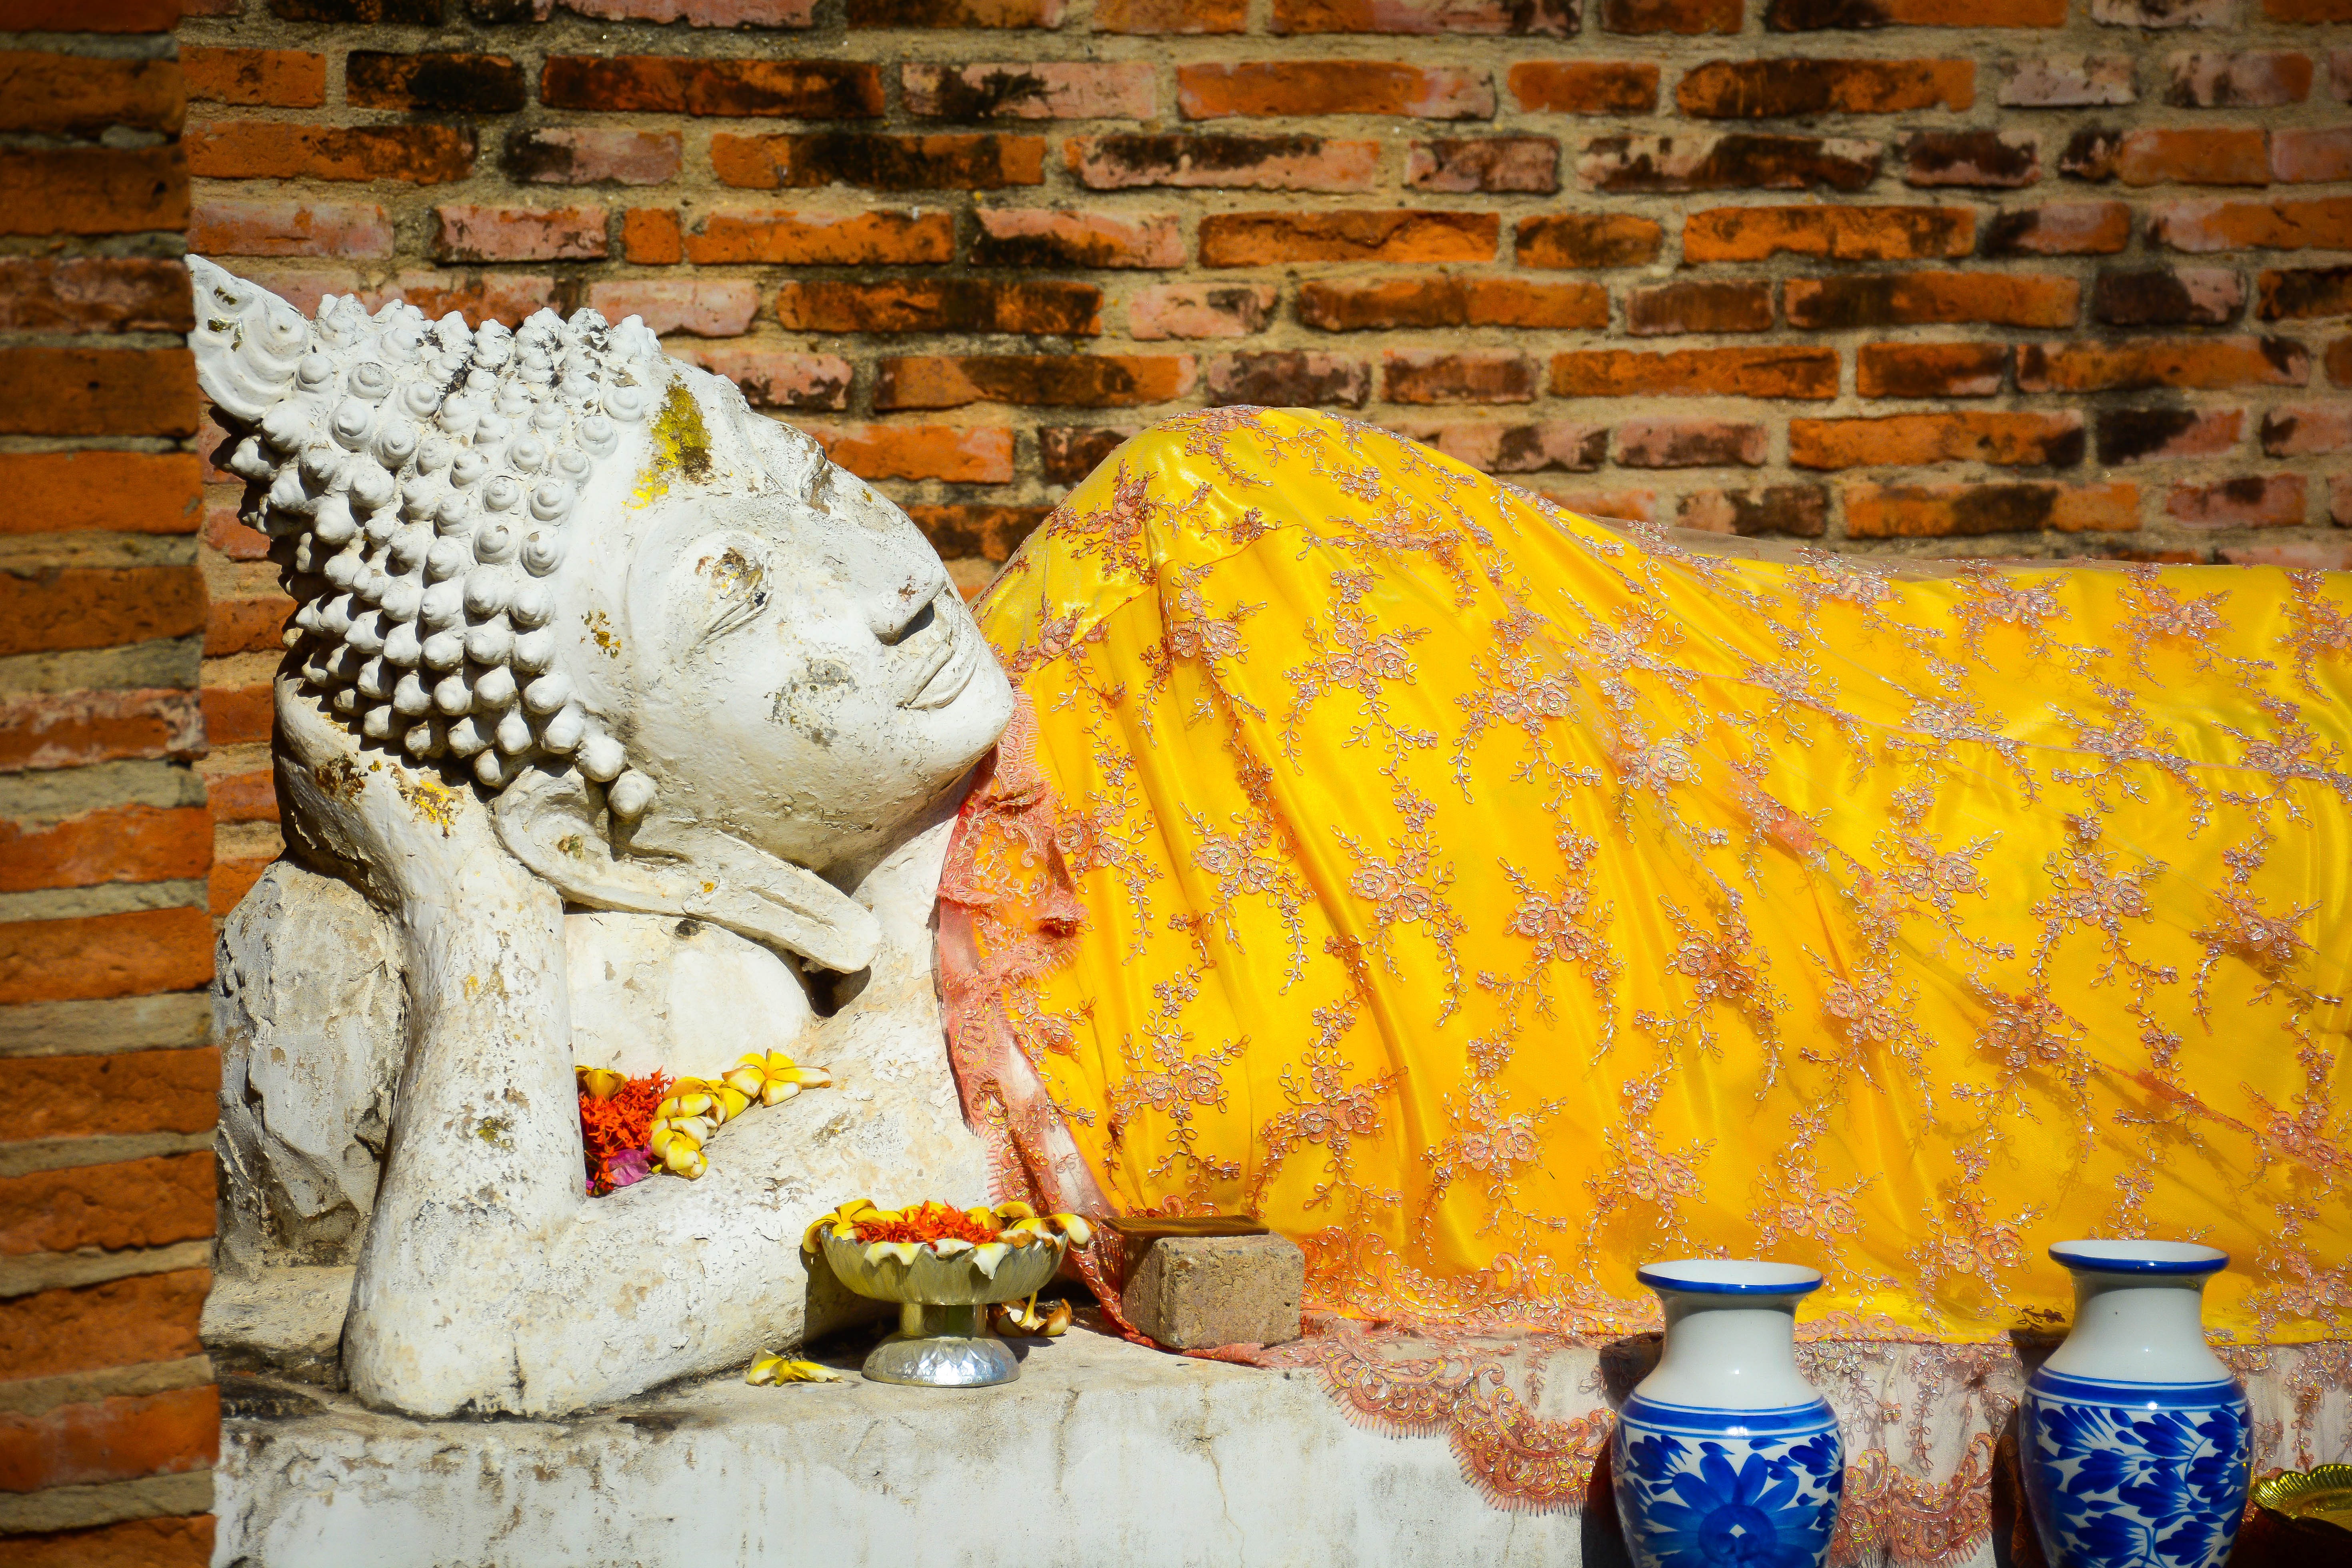
architecture, stone, travel, statue, sitting, buddhist, buddhism, religion, asia, ancient, yellow, japan, brick, thailand, sculpture, religious, art, meditation, temple, ruins, buddha, culture, history, carving, tradition, thai, ayutthaya, sukhothai, ancient history